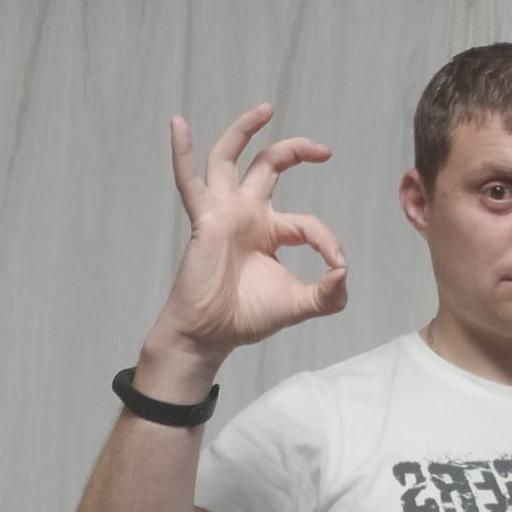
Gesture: ok